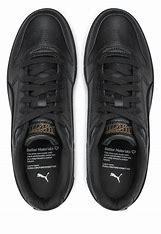
Brand: Puma
Model: RBD Game